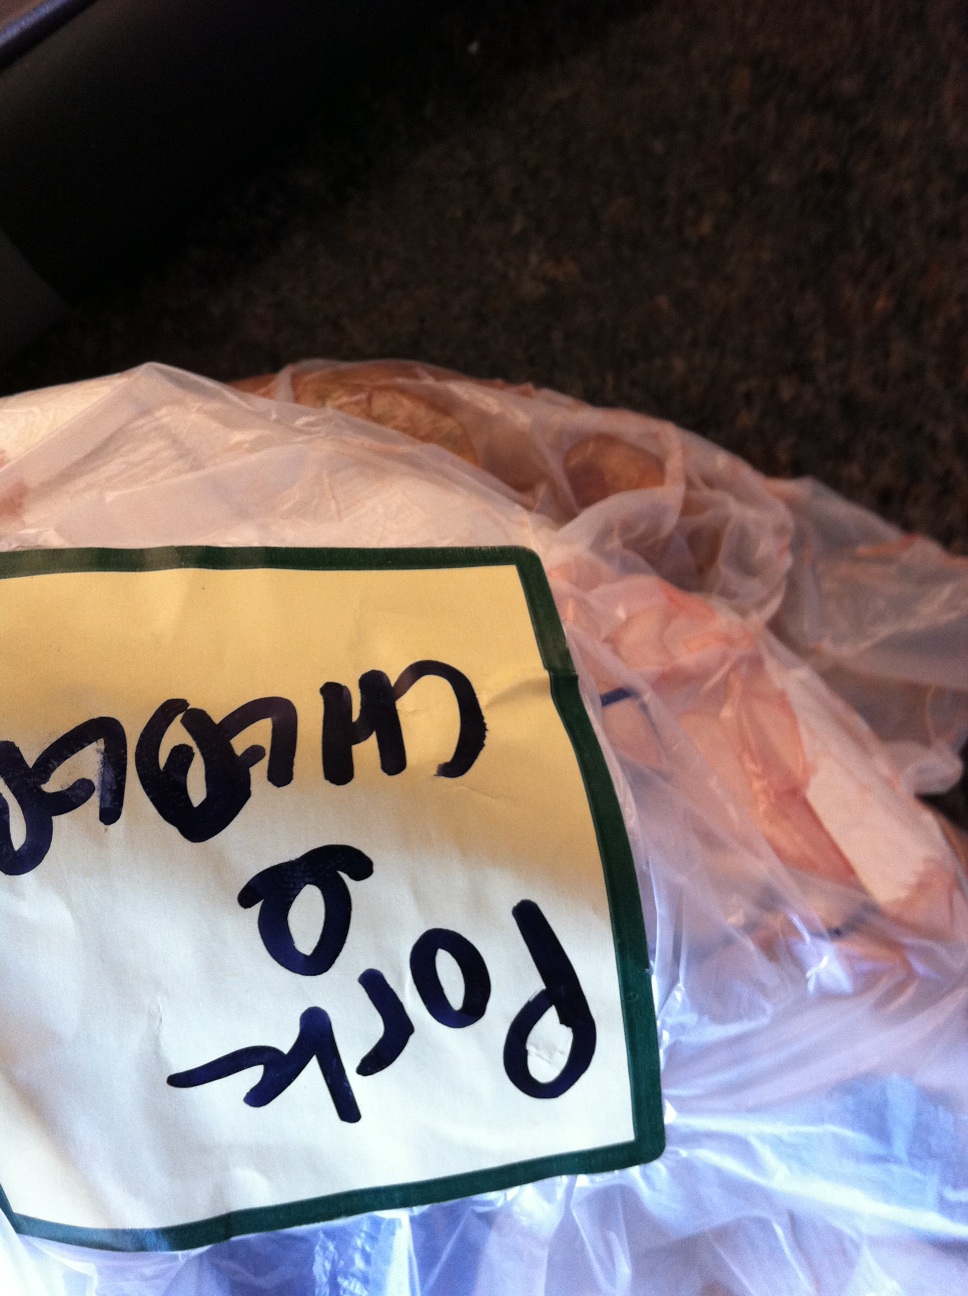Question: Slaver and his sausages.
Answer: unanswerable